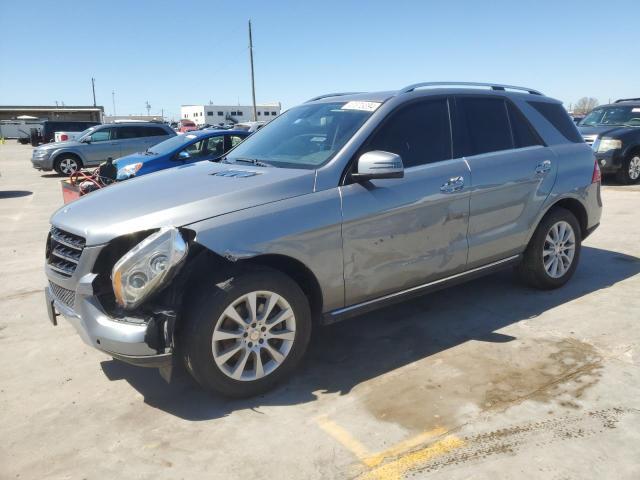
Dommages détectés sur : pare-choc avant, feu avant gauche, aile avant gauche, porte avant gauche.
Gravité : majeur